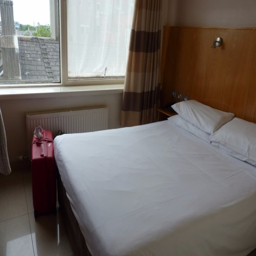
blooms hotel : double bed in the standard room